Metformin

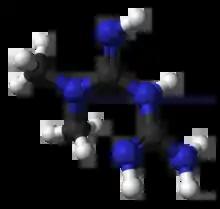

Metformin, sold under the brand name Glucophage, among others, is the main first-line medication for the treatment of type2 diabetes, particularly in people who are overweight. It is also used in the treatment of polycystic ovary syndrome, and is sometimes used as an off-label adjunct to lessen the risk of metabolic syndrome in people who take antipsychotic medication. It has been shown to inhibit inflammation, and is not associated with weight gain. Metformin is taken by mouth.